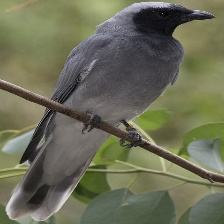
Species: GREY CUCKOOSHRIKE
Scientific name: CORACINA CAESIA